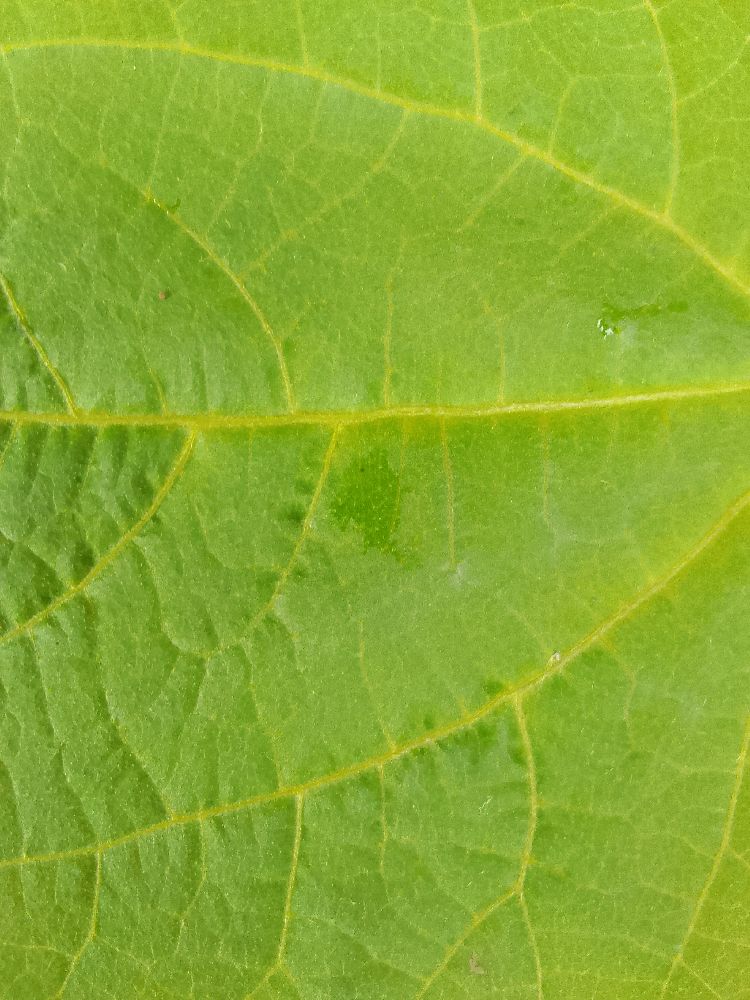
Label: healthy